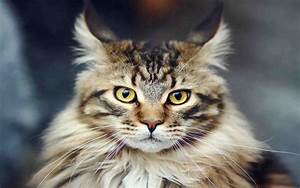
Label: gatto